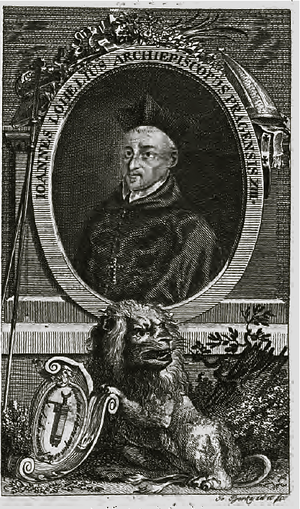
Johann Lohel était un chanoine prémontré tchèque, archevêque de Prague à partir de 1612. Né à Eger, il entra au monastère prémontré de Teplá, puis étudia au collège jésuite de Prague, le Clementinum.